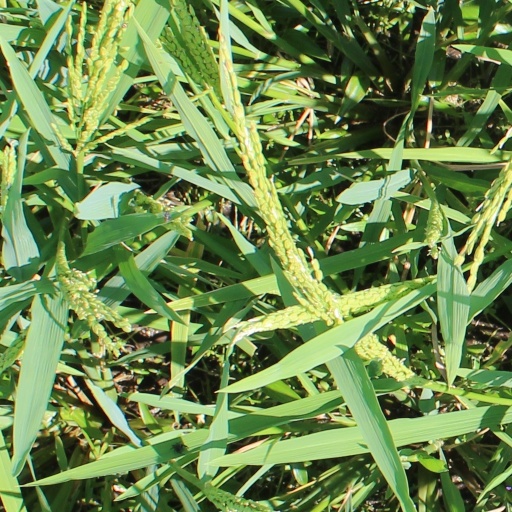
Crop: rice